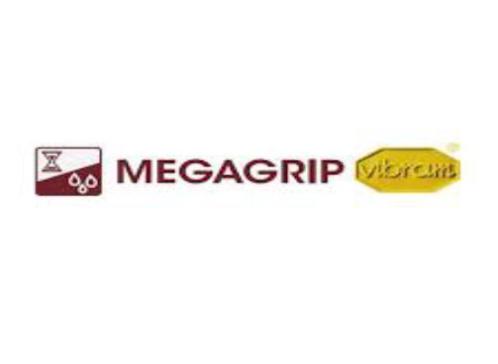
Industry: Clothes